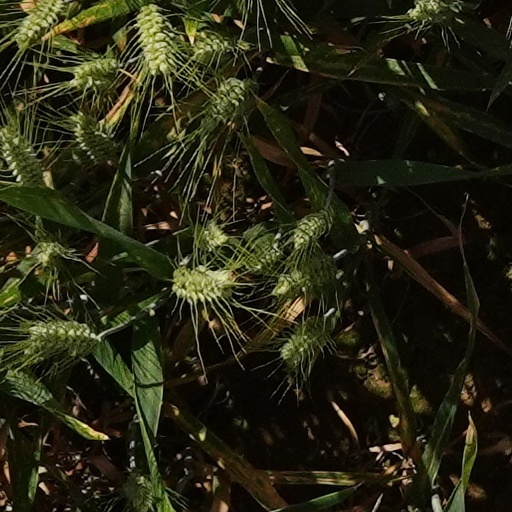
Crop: wheat